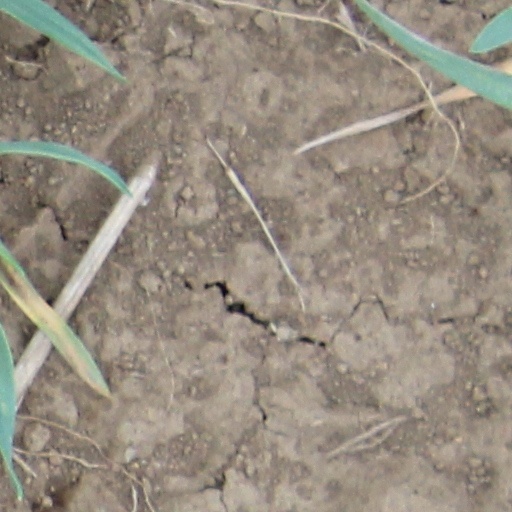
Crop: wheat